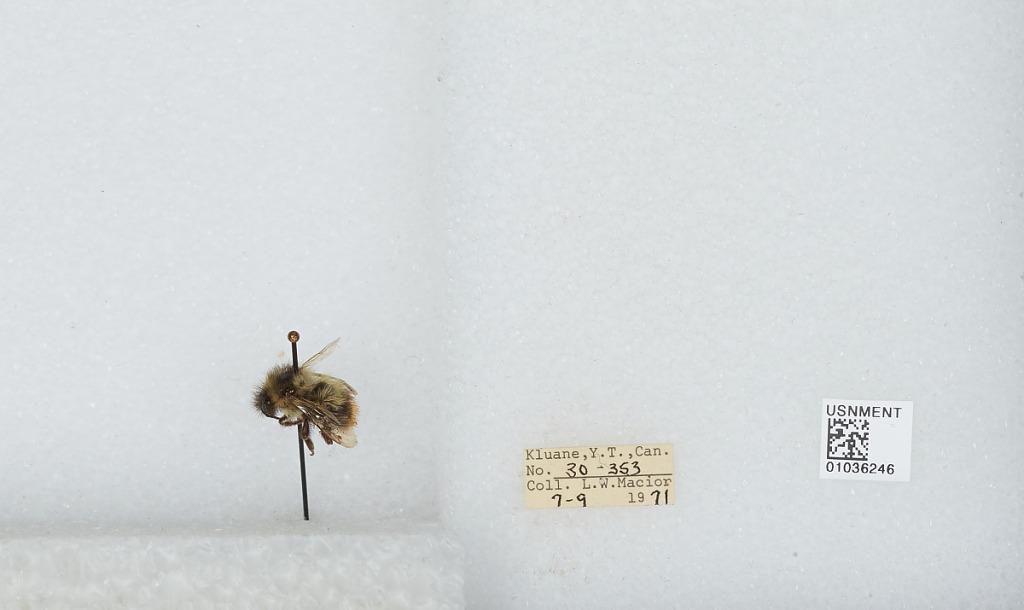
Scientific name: Bombus (Pyrobombus) mixtus Cresson
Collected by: L. Macior
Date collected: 1971-7-9
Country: Canada
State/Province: Yukon Territory
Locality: Kluane
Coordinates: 60.75, -139.5